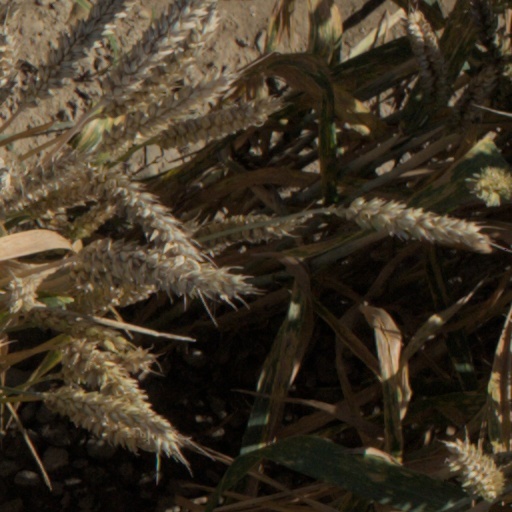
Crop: wheat